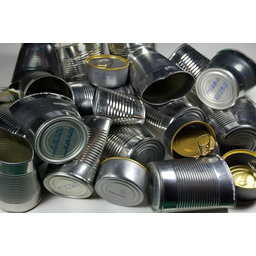
Label: metal